Aquaculture in Chile

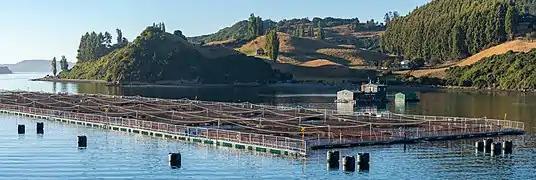
Aquaculture fish farming in the Estero de Castro inlet of Chiloé Island

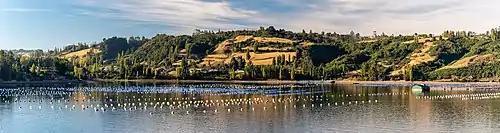
Mussel aquaculture farming in the fjords of southern Chile

Aquaculture is a major economic activity in Chile. Among the diverse aquacultures practised in Chile, Atlantic salmon aquaculture is by far the largest sector. Apart from salmon and trout, Chilean aquaculture also produces turbots and molluscs, in particular "Mytilus platensis" (still often referred to as "Mytilus chilensis"), Northern scallops, Pacific oysters, "Aulacomya ater" (a giant mussel), red abalone, and Chilean oysters. In terms of algae "Gracillaria chilensis" is cultivated and harvested.